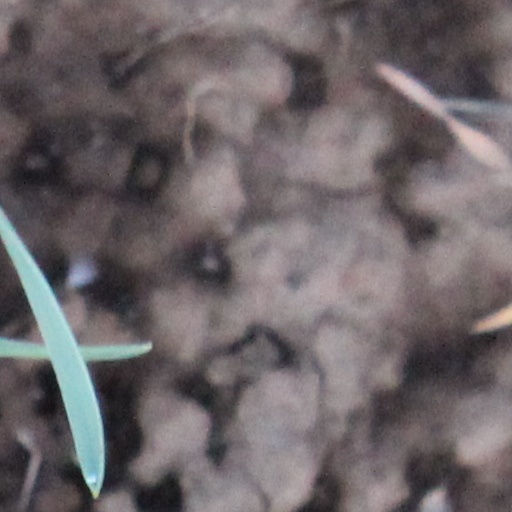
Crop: wheat